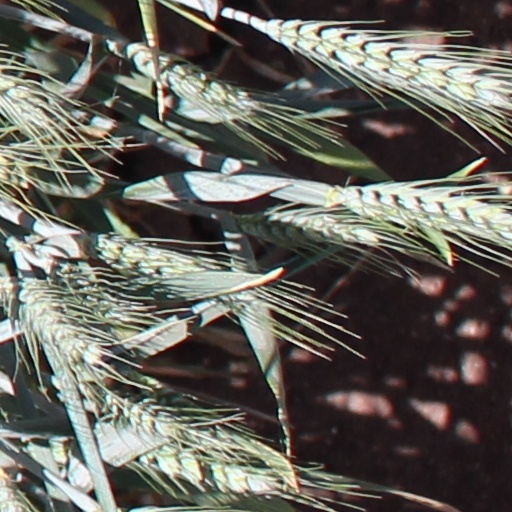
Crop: wheat